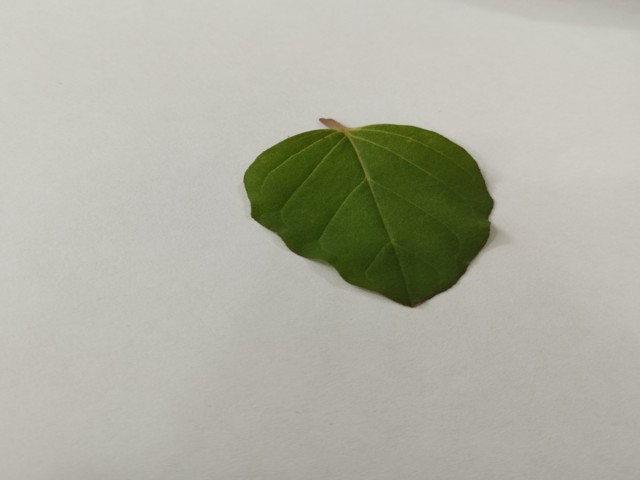
Plant: punarnava